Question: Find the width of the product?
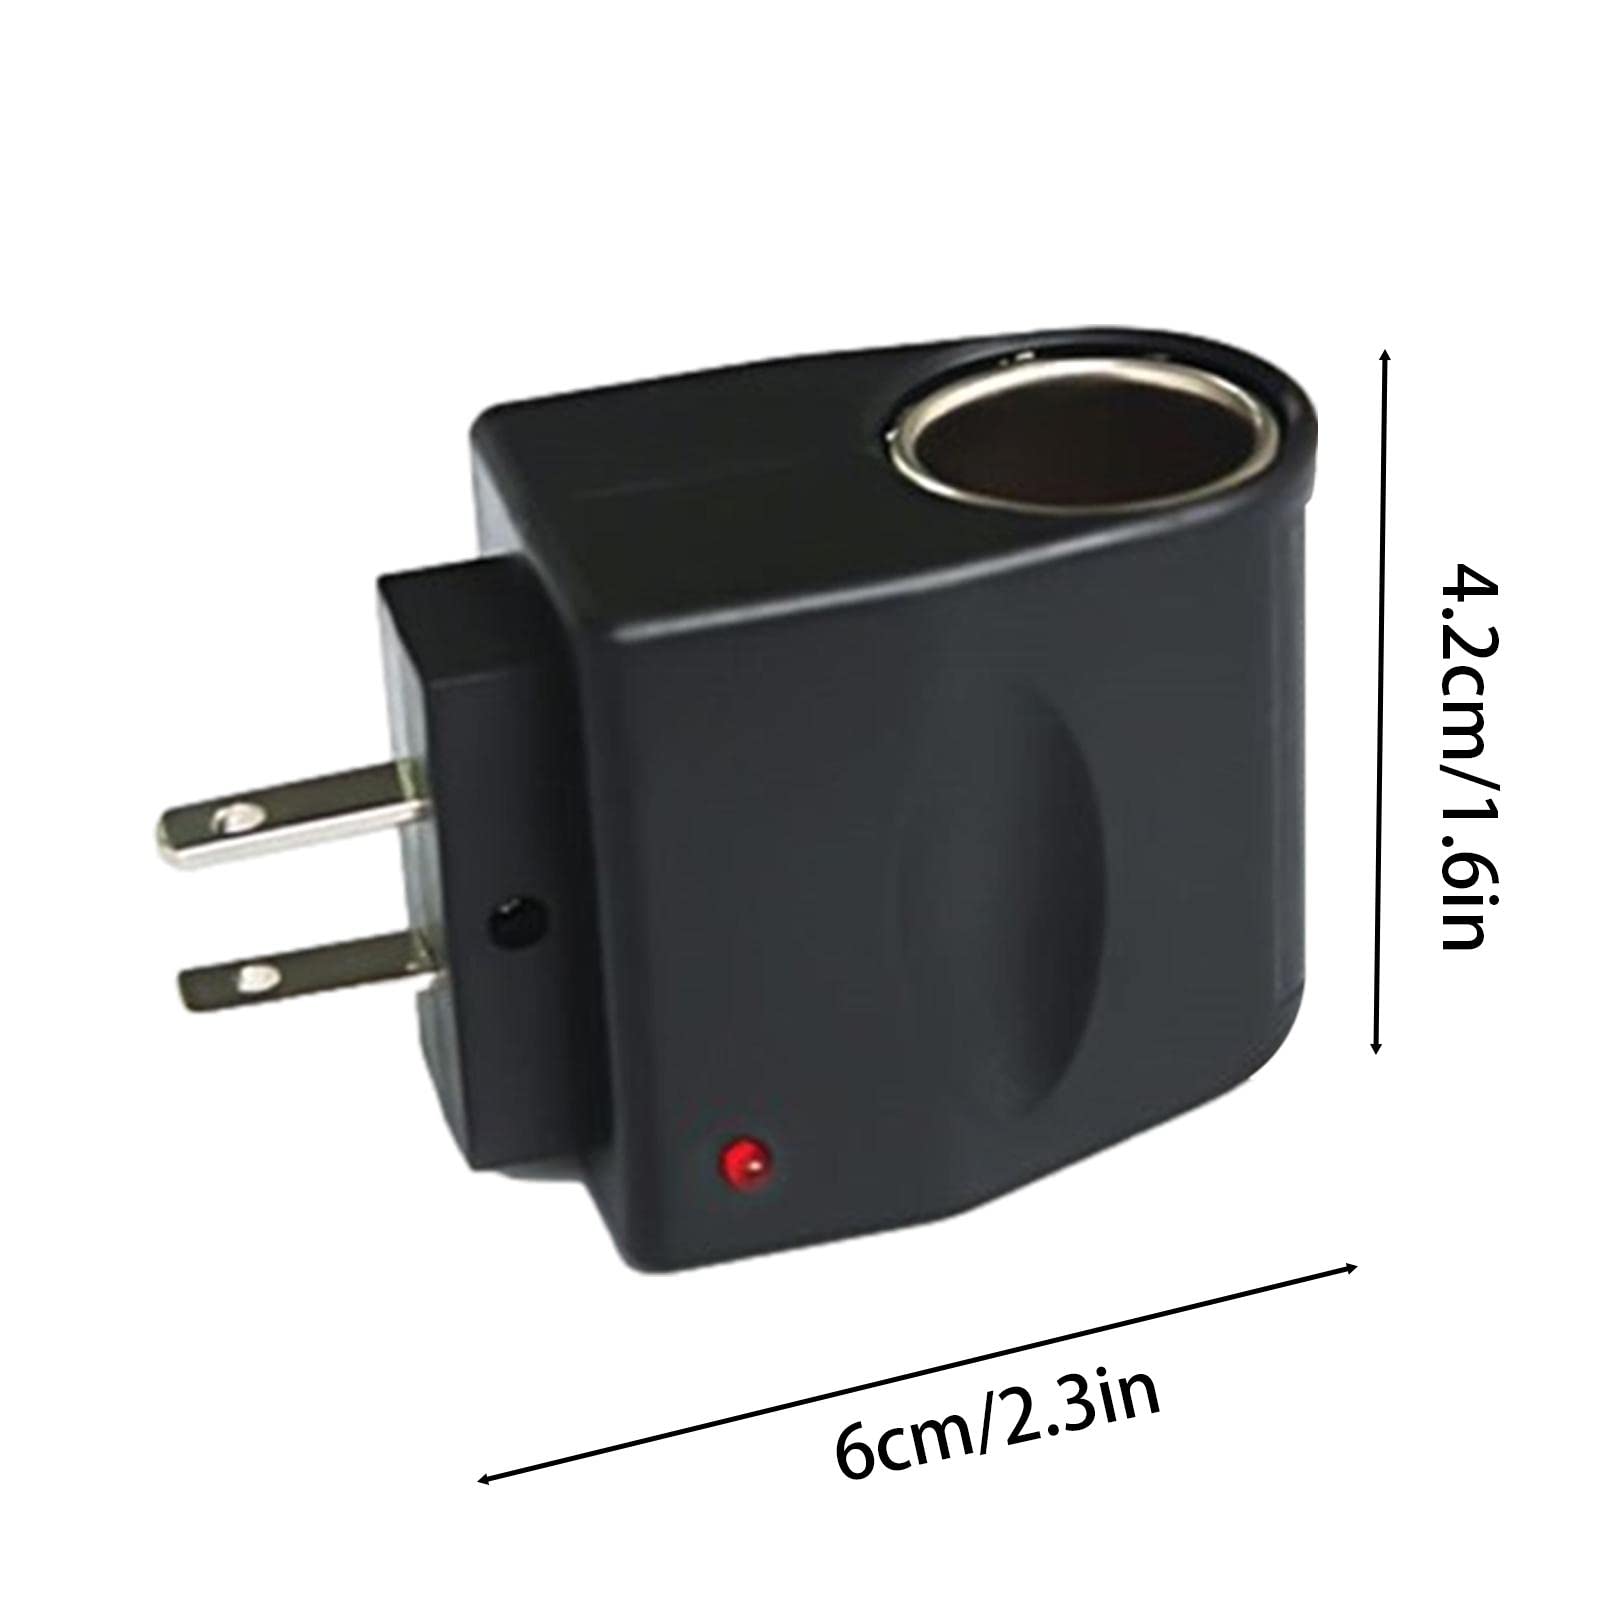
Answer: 1.6 inch